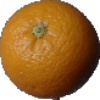
Label: Orange 1